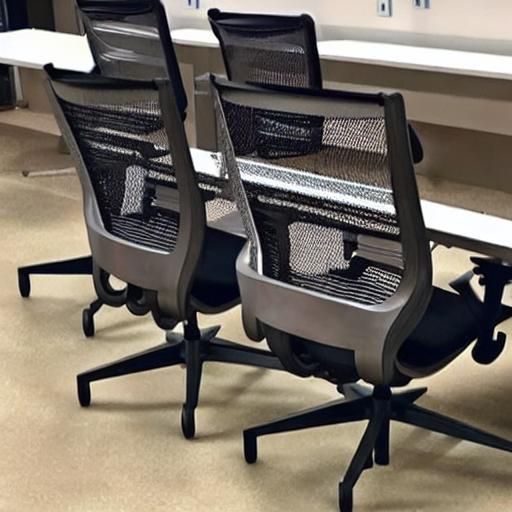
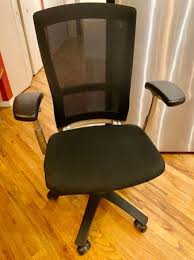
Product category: items_chair
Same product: no